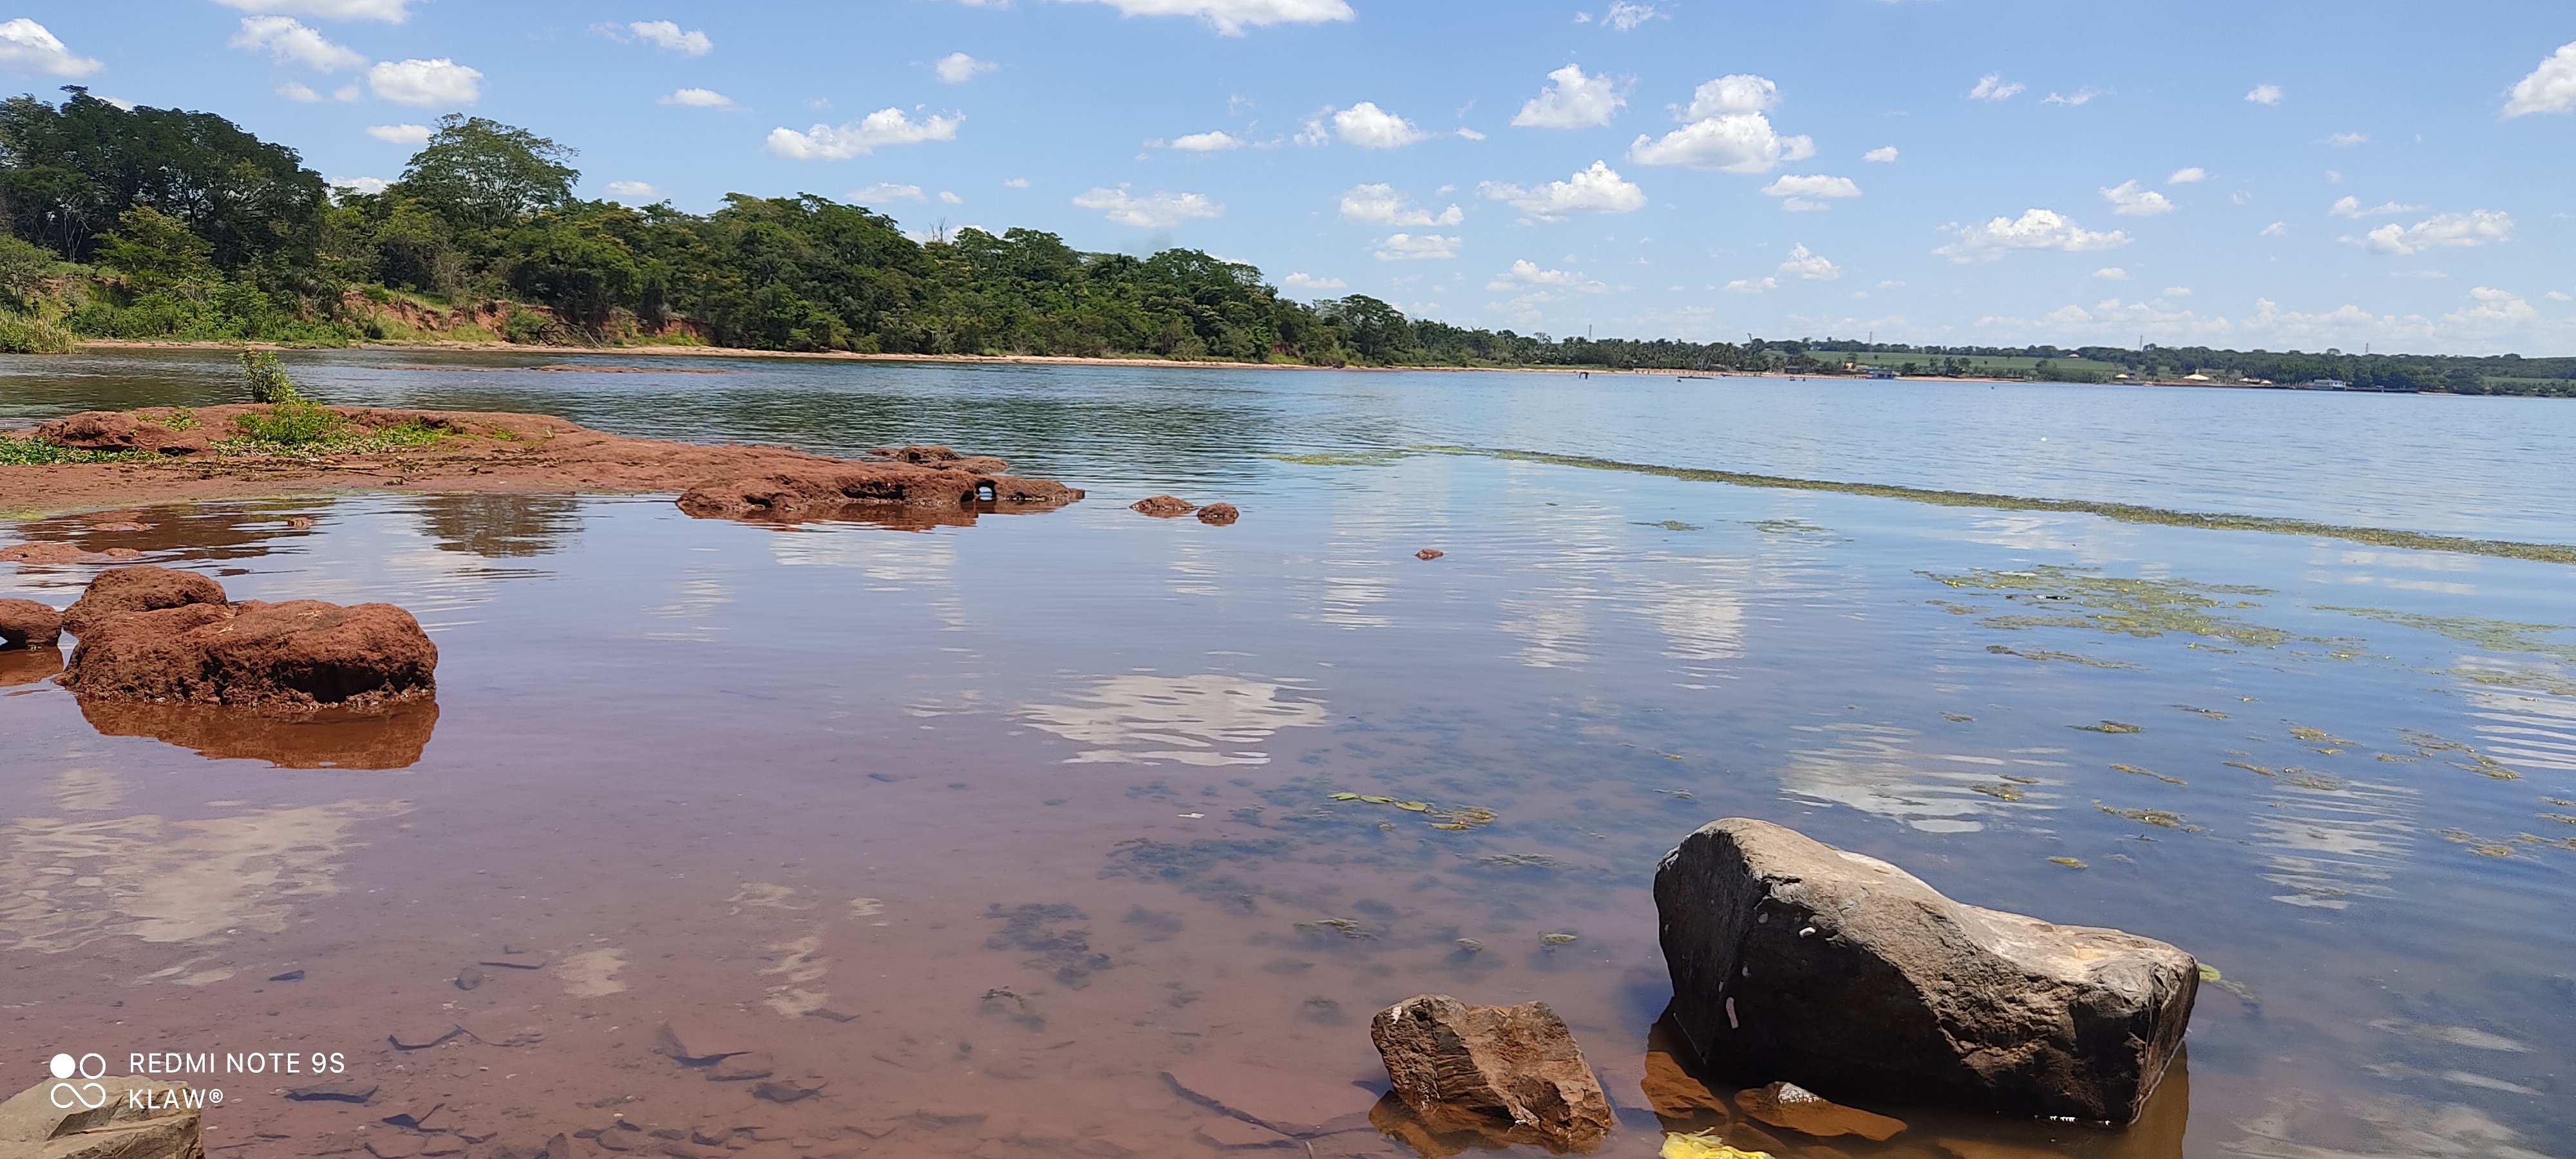
river, rock, water, cloud, sky, water resources, tree, lake, coastal and oceanic landforms, watercourse, natural landscape, bank, wood, plant, horizon, landscape, waterway, calm, lacustrine plain, wetland, shore, cumulus, beach, reservoir, coast, reflection, channel, tropics, ocean, lake district, wave, evening, bay, wind wave, loch, pond, wildlife, soil, floodplain, island, inlet, sand, sea, tourism, jungle, mudflat, tide